Hervé Féron

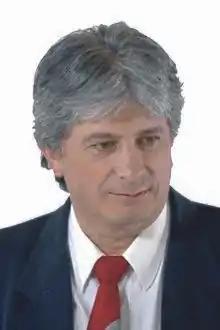
Hervé Féron

Hervé Féron (born 3 August 1956 in Luxeuil-les-Bains, Haute-Saône) is a member of the National Assembly of France. He represents the Meurthe-et-Moselle department, is a member of the Socialist Party and of the Socialiste, radical, citoyen et divers gauche parliamentary group.